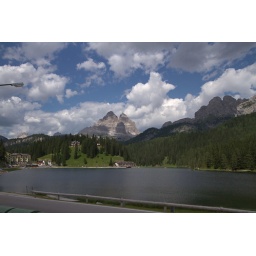
A view from yet another lunch table.At the base of the mountain in the centre is Rufugio Auronzo (see following photos)